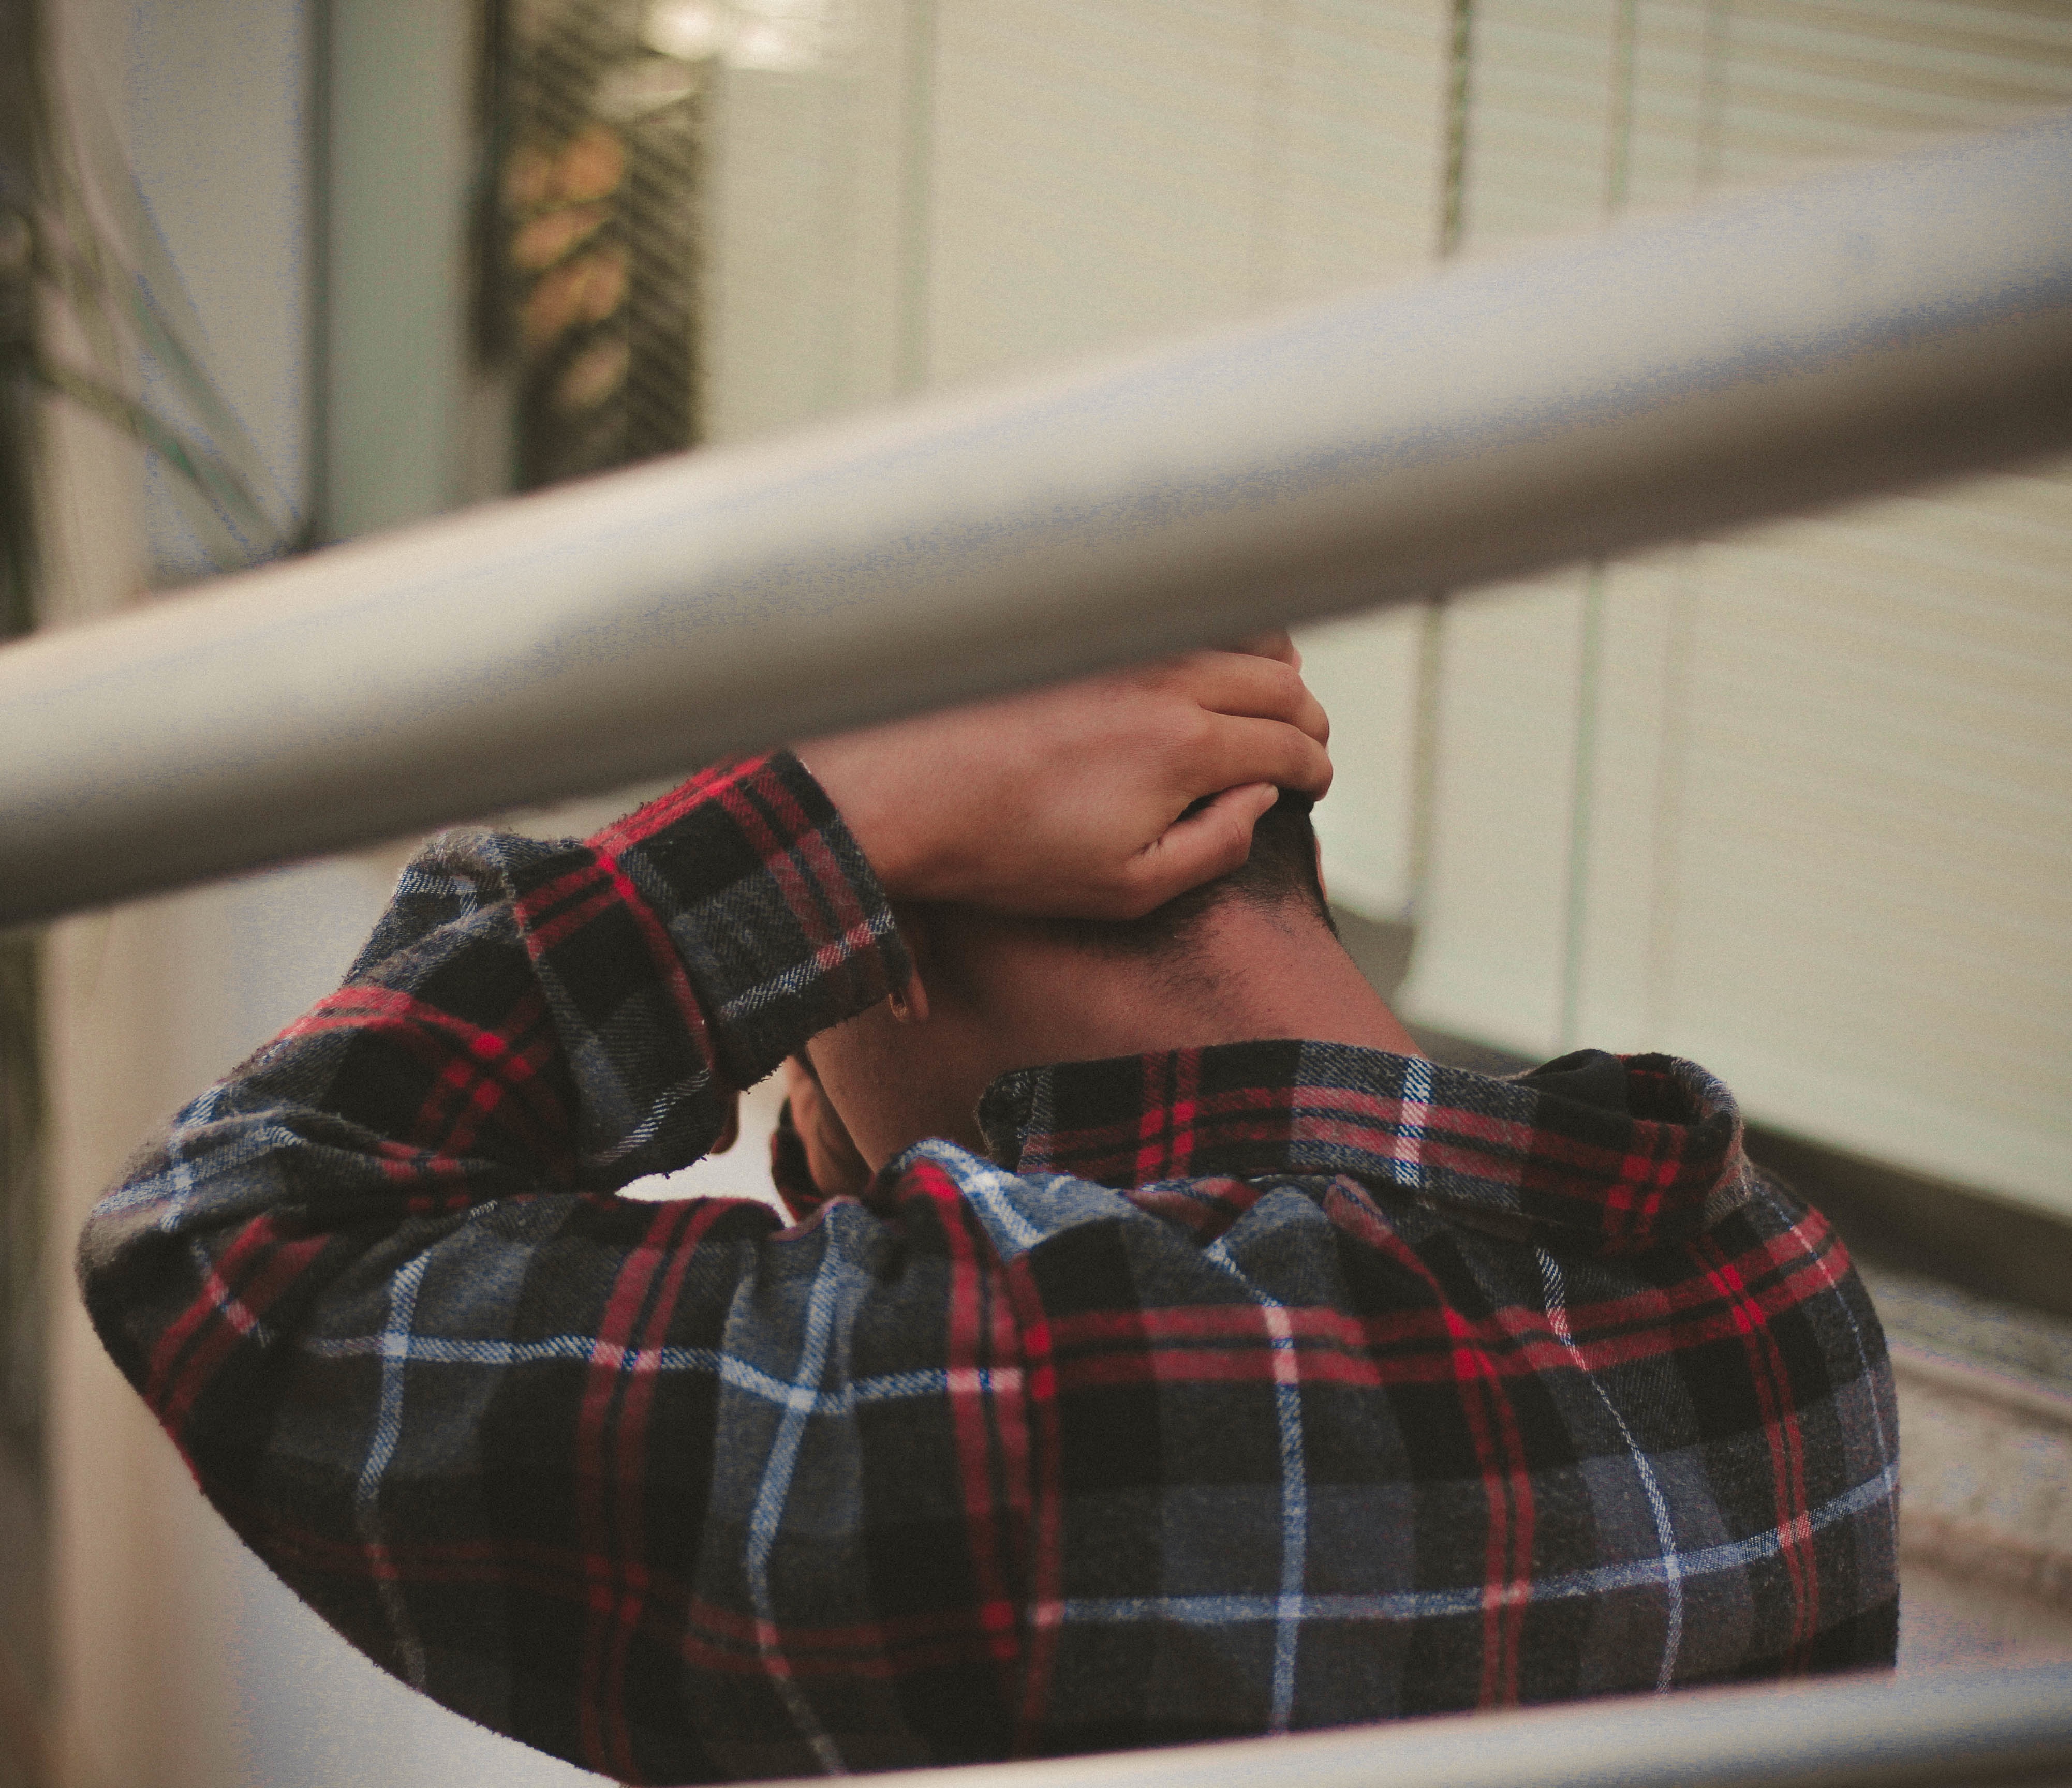
leg, pattern, red, fashion, clothing, black, arm, material, interior design, textile, dress, design, photo shoot, tartan